Natal Mounted Police

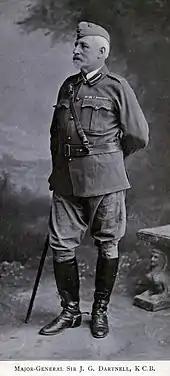
Major-General Sir J. G. Dartnell

The Natal legislature established the Natal Mounted Police in 1874 following a rebellion by Chief Langalibalele. However, the Natal legislature were slow to appropriate funds for the organization. The first commandant was Major John George Dartnell (1838-1913) formerly of the 86th (Royal County Down) Regiment of Foot while the first enrolled trooper was Edward Babington of Londonderry in 1874. Dartnell later described his recruits as the: